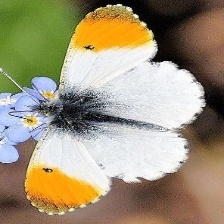
Species: ORANGE TIP
Butterfly family (ImageNet category): cabbage_butterfly